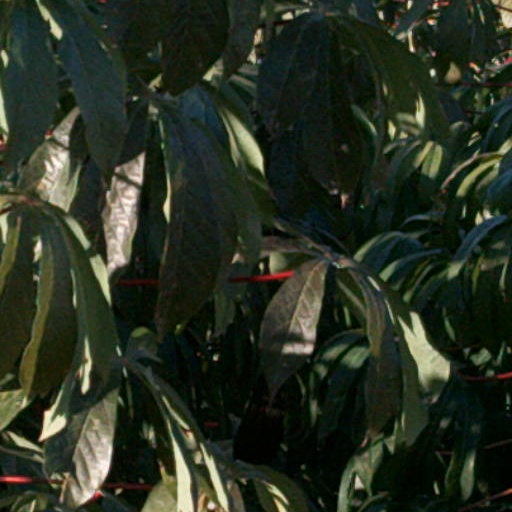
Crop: cassava